Cynicism (philosophy)

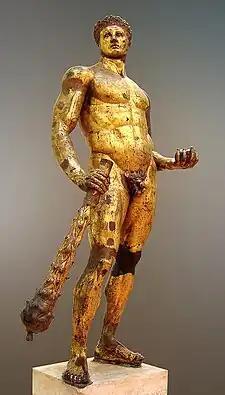
The Cynics adopted Heracles, shown here in this gilded bronze statue from the second century CE, as their patron hero.

Thus a Cynic has no property and rejects all conventional values of money, fame, power and reputation. A life lived according to nature requires only the bare necessities required for existence, and one can become free by unshackling oneself from any needs which are the result of convention. The Cynics adopted Heracles as their hero, as epitomizing the ideal Cynic. Heracles "was he who brought Cerberus, the hound of Hades, from the underworld, a point of special appeal to the dog-man, Diogenes." According to Lucian, "Cerberus and Cynic are surely related through the dog."